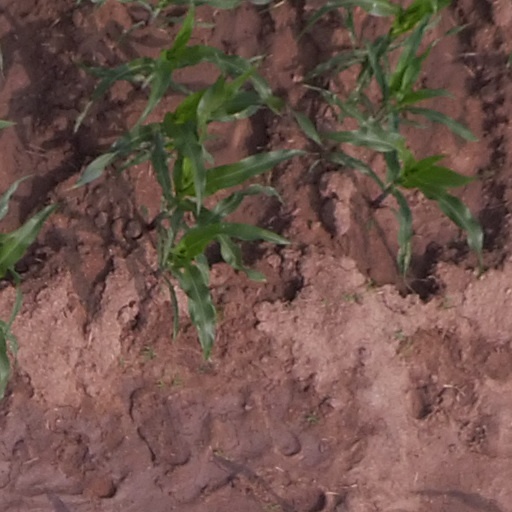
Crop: maize; corn